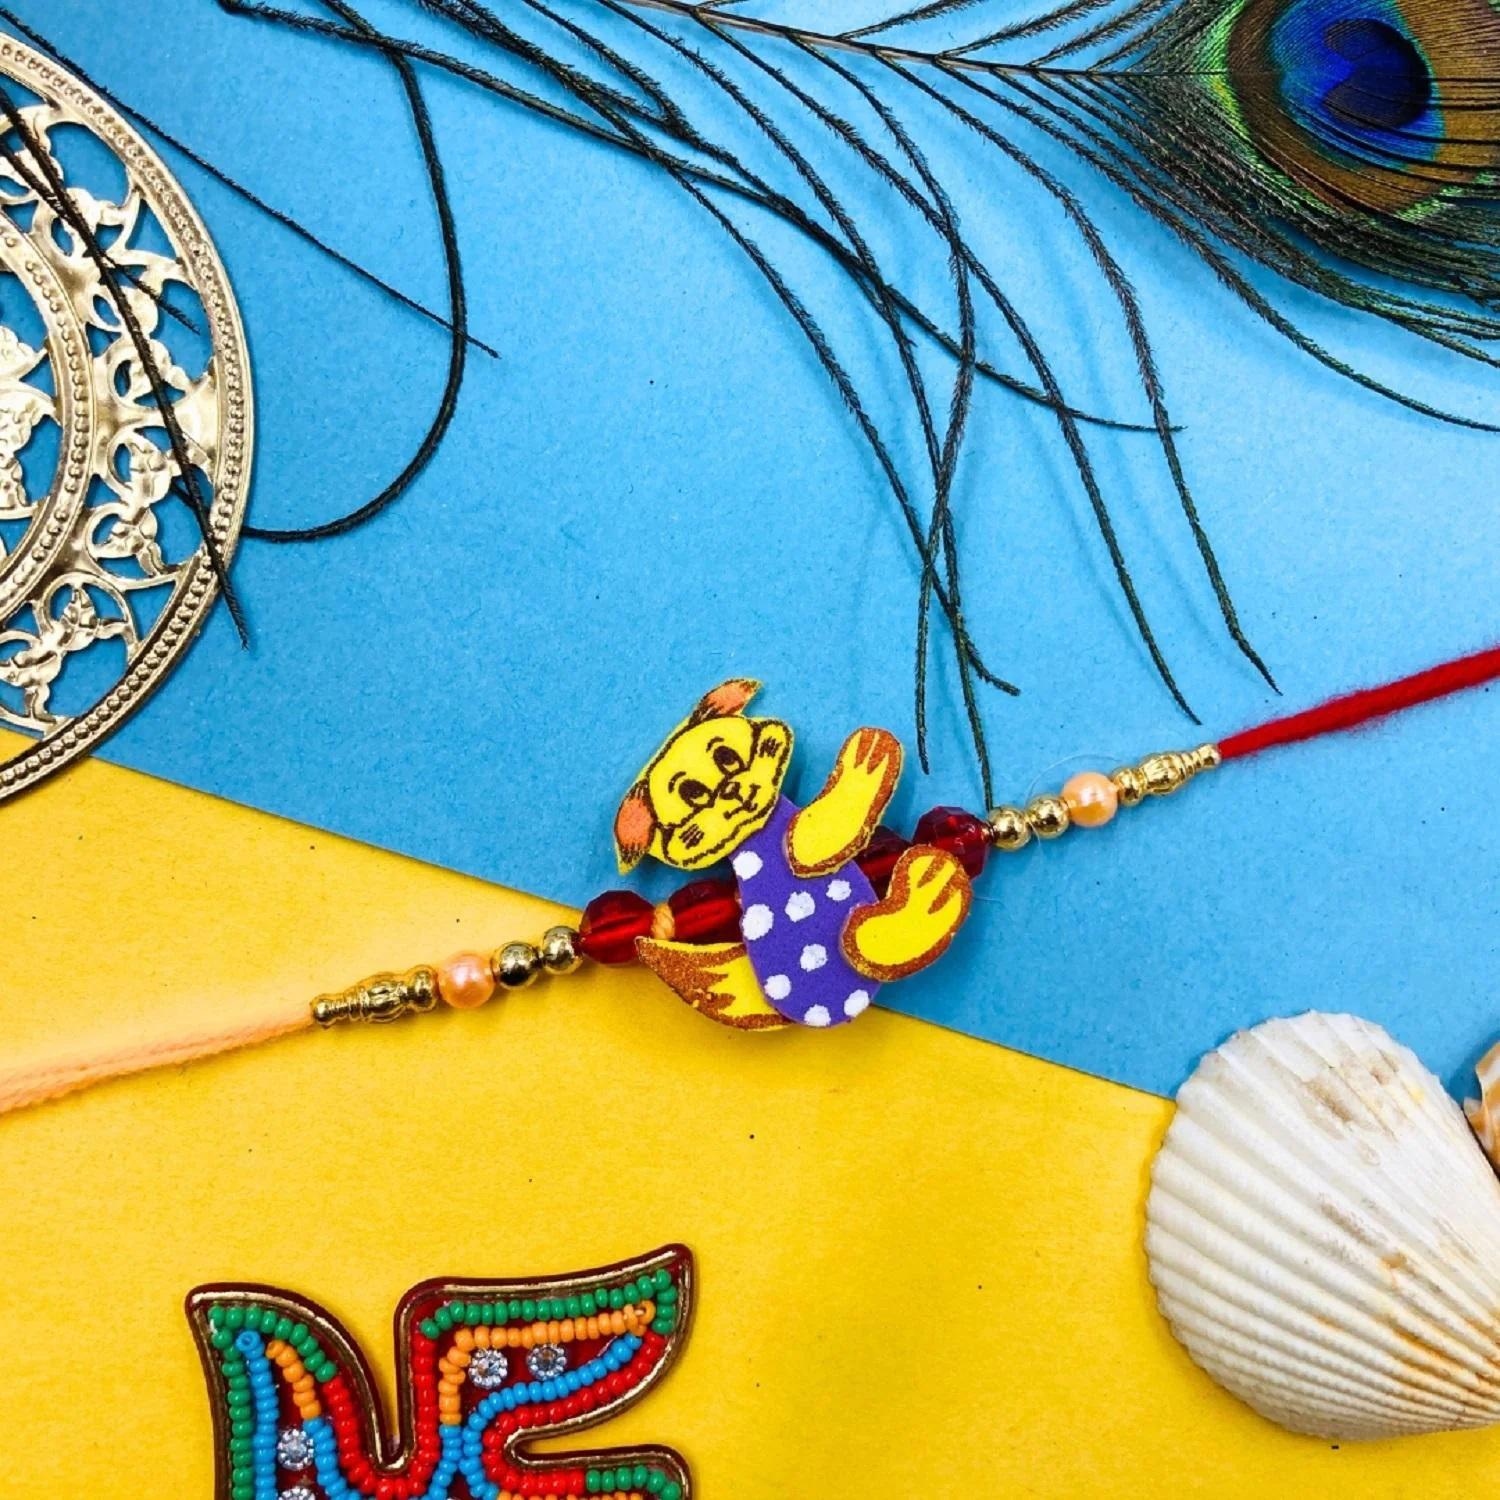
VIBRANCE Traditional Kittan Rakhi for Raksha Bandhan.
Type: Rakhis
Brand: VIBRANCE
Price: Rs. 199
 Raksha Bhandan is a celebration of the bond between a brother and sister. We specialize in creating unique rakhi designs for every brother and sister. Our rakhi collection ranges from traditional to modern designs, all of which are handcrafted with love and care. We strive to make each Raksha Bhandan special for our customers by providing the perfect rakhi for their loved ones. With our wide range of designs and styles, you can find the perfect rakhi for your brother or sister. Shop with us today to make your Raksha Bhandan magical.The design of the delivered product or parts of it may vary slightly from what is shown in the image.
Features: Hand crafted pearl and crystal studded rakhi Multicolor Rakhi,Special Multi colour Designer Rakhi for Brother / Bhabhi / Kids,Includes roli chawal and free greeting card,Rakshabandhan Special Card,Comes with Roli Chawal & Best Wishes Greeting Card in best packaging